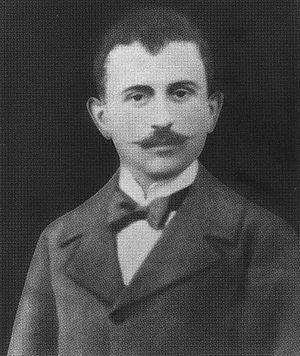
Leonídas Papázoglou est un photographe grec.